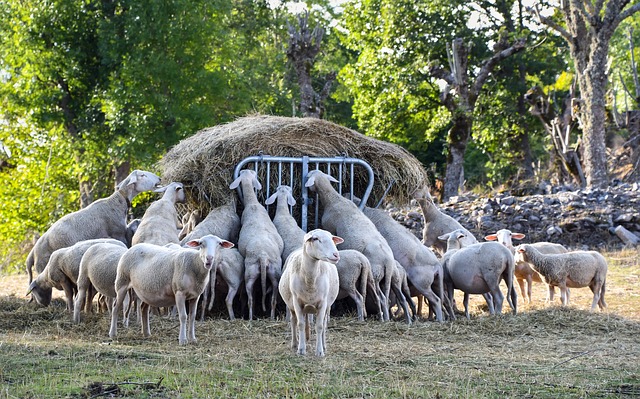
Label: sheep